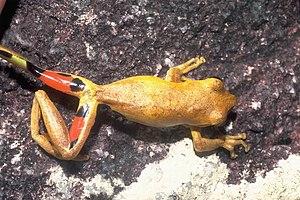
Litoria revelata est une espèce d'amphibiens de la famille des Pelodryadidae.